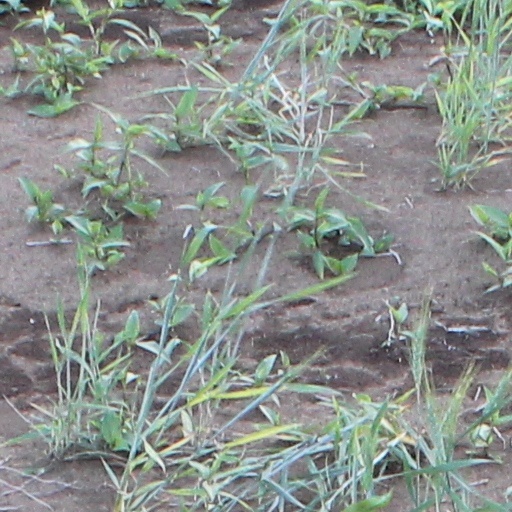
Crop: wheat